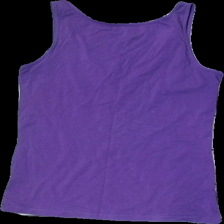
View: back
Type: Tank top
Category: Ladies
Brand: Mexx
Brand text on label: Linneshopen
Colors: Purple
Material: 100% Cotton
Pattern: Other
Cut: C-collar
Size: M
Season: All
Stains: Minor
Price range: <50
Recommended usage: Export